Kannan En Kadhalan

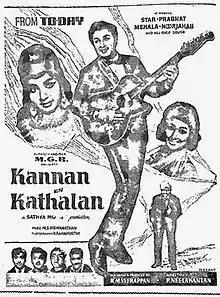
Theatrical release poster

Kannan En Kadhalan is a 1968 Indian Tamil-language film, directed by P. Neelakantan, produced and co-written by R. M. Veerappan, starring M. G. Ramachandran, Jayalalithaa and Vanisri. It was released on 25 April 1968.